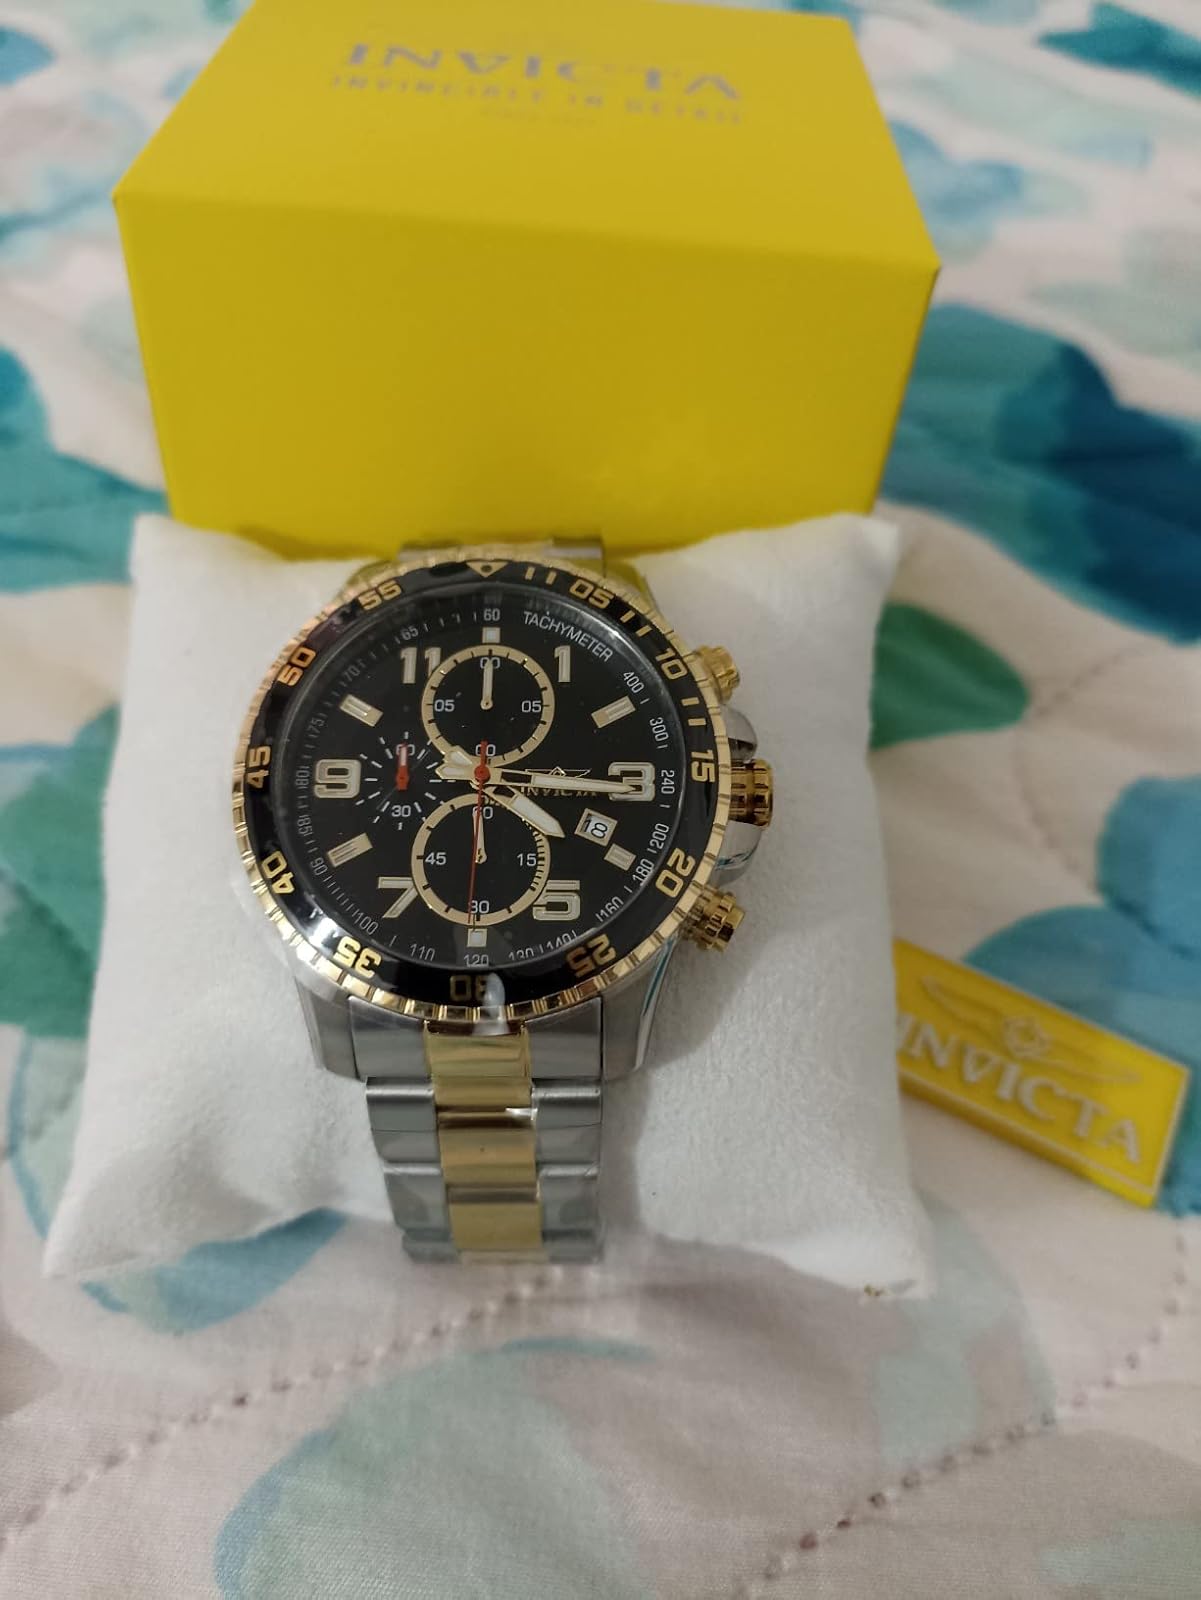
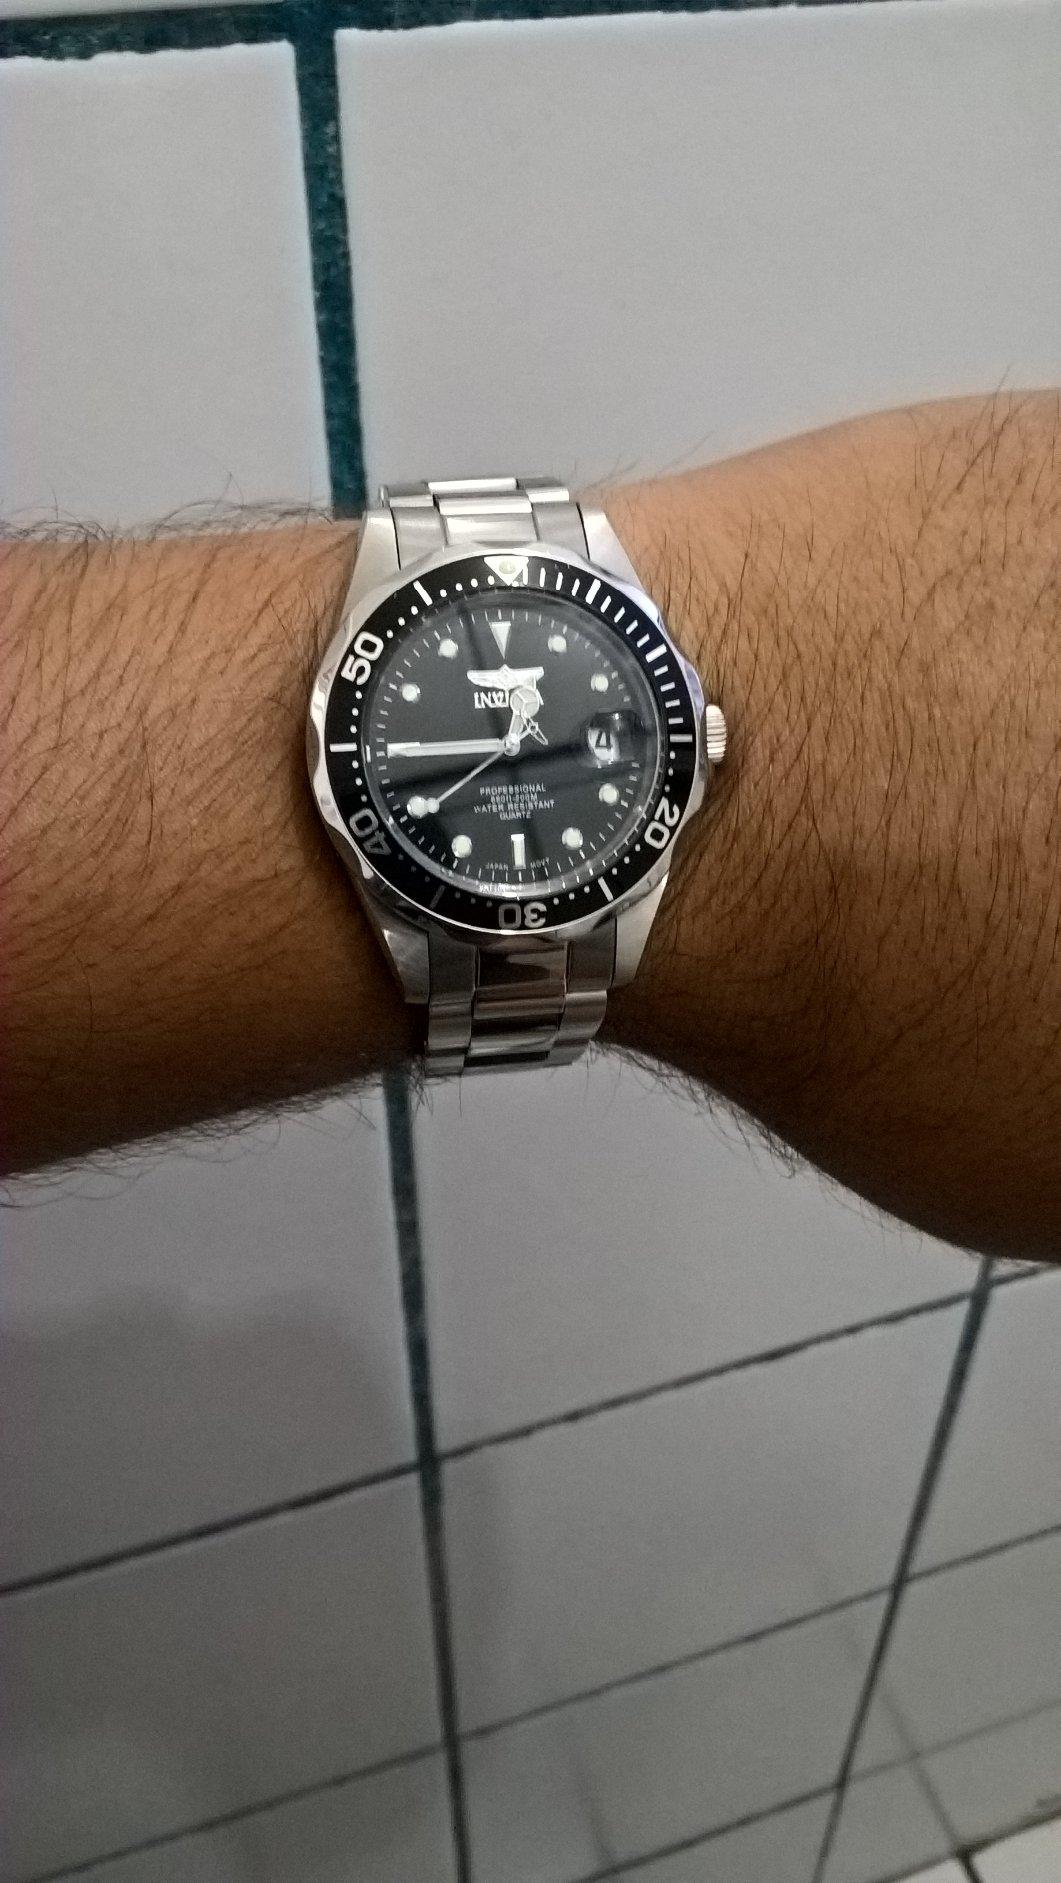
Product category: accessories_watch
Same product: no